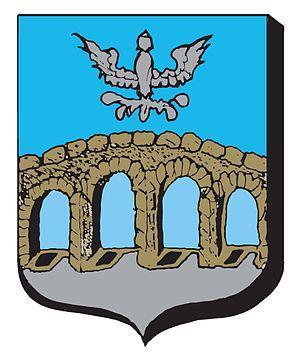
BLASON DE LA VILLE D'ARCHES Français
Arches est une commune française située dans le département des Vosges, en région Grand Est.